Luodong

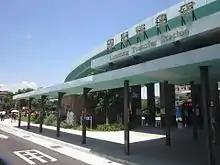
Luodong Transfer Station

The main bus station in the township is Luodong Transfer Station. There are two interchanges in Luodong township along National Highway 5.